List of birds of Malta

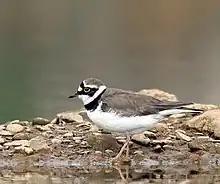
Little ringed plover a common migrant and a localized breeding bird

Order: CharadriiformesFamily: Haematopodidae